Intel i960

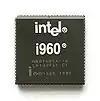
Intel N80960SA (PLCC Package)

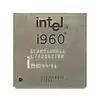
Intel GC80960RD66 (BGA Package)

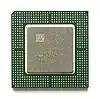
Intel GC80960RN, sSpec: SL3YW, BGA Package

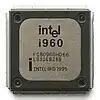
Intel FC80960HD66 (PQFP Package)

The i960 design was begun in response to the failure of Intel's iAPX 432 design of the early 1980s. The iAPX 432 was intended to directly support high-level languages that supported tagged, protected, garbage-collected memory—such as Ada and Lisp—in hardware. Because of its instruction-set complexity, its multi-chip implementation, and design flaws, the iAPX 432 was very slow in comparison to other processors of its time.